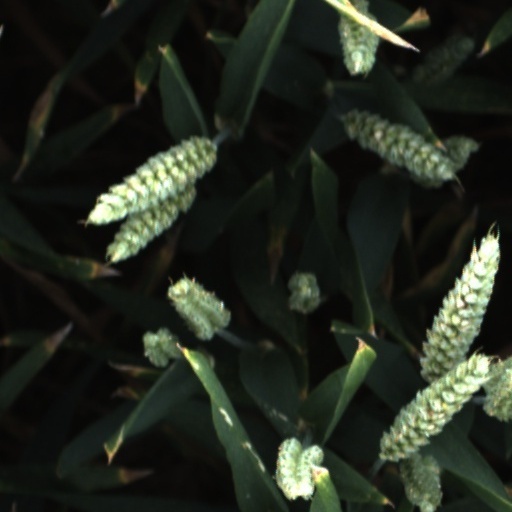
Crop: wheat